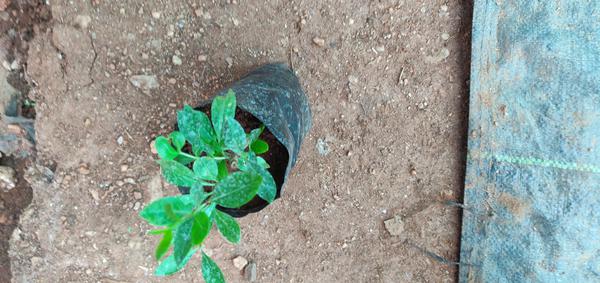
Plant: Henna